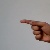
The image shows a hand gesture representing the letter 'G' in Indian Sign Language.